Lotus Elan

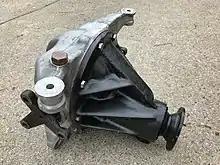
Differential: Ford gearcase, Lotus rear carrier, Rotoflex drive-flange

The final drive used four Rotoflex couplings to connect the differential output shafts to the rear hubs. These "rubber doughnut" couplings were widely used at the time for road vehicles (e.g. Hillman Imp, Triumph GT6) and racing (e.g. Ford GT40, Lotus 21), prior to the availability of constant velocity (CV) joints. In the case of the Elan, which had exceptionally supple rear suspension that allowed significant vertical wheel travel, the deformation of the Rotoflexes in operation resulted in some "wind up" of the couplings. This could be readily detected by the driver, especially at takeoff and during gear changes, and was slightly disconcerting when driving an Elan for the first time. In practice drivers typically adjusted their clutch technique within a few minutes and no longer noticed it. In recent years the uncertain quality of replacement Rotoflex couplings, combined with the availability of half-shafts built with CV joints, has resulted in many Elans being converted from Rotoflex to CV joint drive.